Smectite

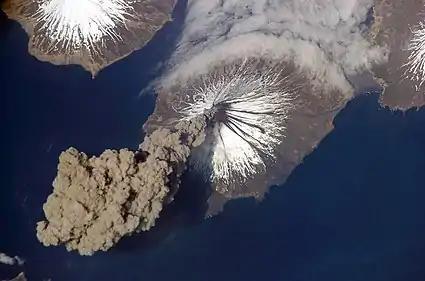
Typical volcanic eruption plume whose ashes' weathering after contact with seawater is the main source of smectite. Leaching of most of amorphous silica leads to partial dissolution of obsidian, the main constituent of volcanic glass.

Smectites are formed from the weathering of basalt, gabbro, and silica-rich volcanic glass (e.g., pumice, obsidian, rhyolite, dacite). Many smectites are formed in volcanic hydrothermal system (such as geyser system) where hot water percolating through the porous matrix or the cracks of the volcanic ash deposit (pumice, pozzolan) dissolves most of amorphous silica (up to 50 wt.% of SiO can be dissolved), leaving smectite in place. This mechanism is responsible for the formation of the bentonite deposit (Serrata de Nijar) of Cabo de Gata in the south-east region of Almeria in Andalusia (Spain). Wyoming MX-80 bentonite was formed in a similar way during the Cretaceous Period when volcanic ashes were falling in an inner sea on the American continent. The highly porous (with a large and easily accessible specific surface) and very reactive volcanic ashes rapidly reacted with seawater. Because of silica hydrolysis, most of silica was dissolved in seawater and removed from the ashes giving rise to the formation of smectites. Smectites found in many marine clay deposits are often formed in this way as it is the case for the Ypresian Clays found in Belgium and very rich in smectites.